Harriet Howard

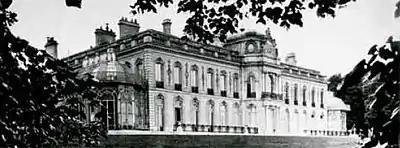
Château de Beauregard, La Celle St Cloud, pictured in 1872 when it was owned by Baron Maurice de Hirsch

Howard's fortune was built up again, as Napoleon repaid his financial obligations. She was given the title "comtesse de Beauregard", owner of the Château de Beauregard near the main route between La Celle-Saint-Cloud and Versailles near Paris. Within six months of the marriage, Napoleon resumed his relationship with her. His wife, who found sex "disgusting", forbade him to see her, and he, being in need of an heir, had to submit.